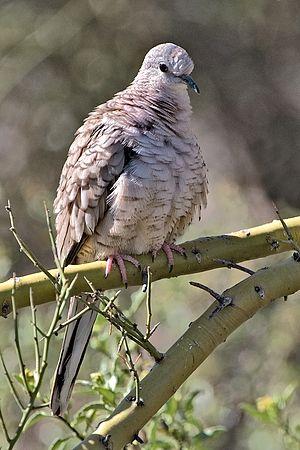
La Colombe inca est une espèce de petits oiseaux américains de la famille des Columbidae.